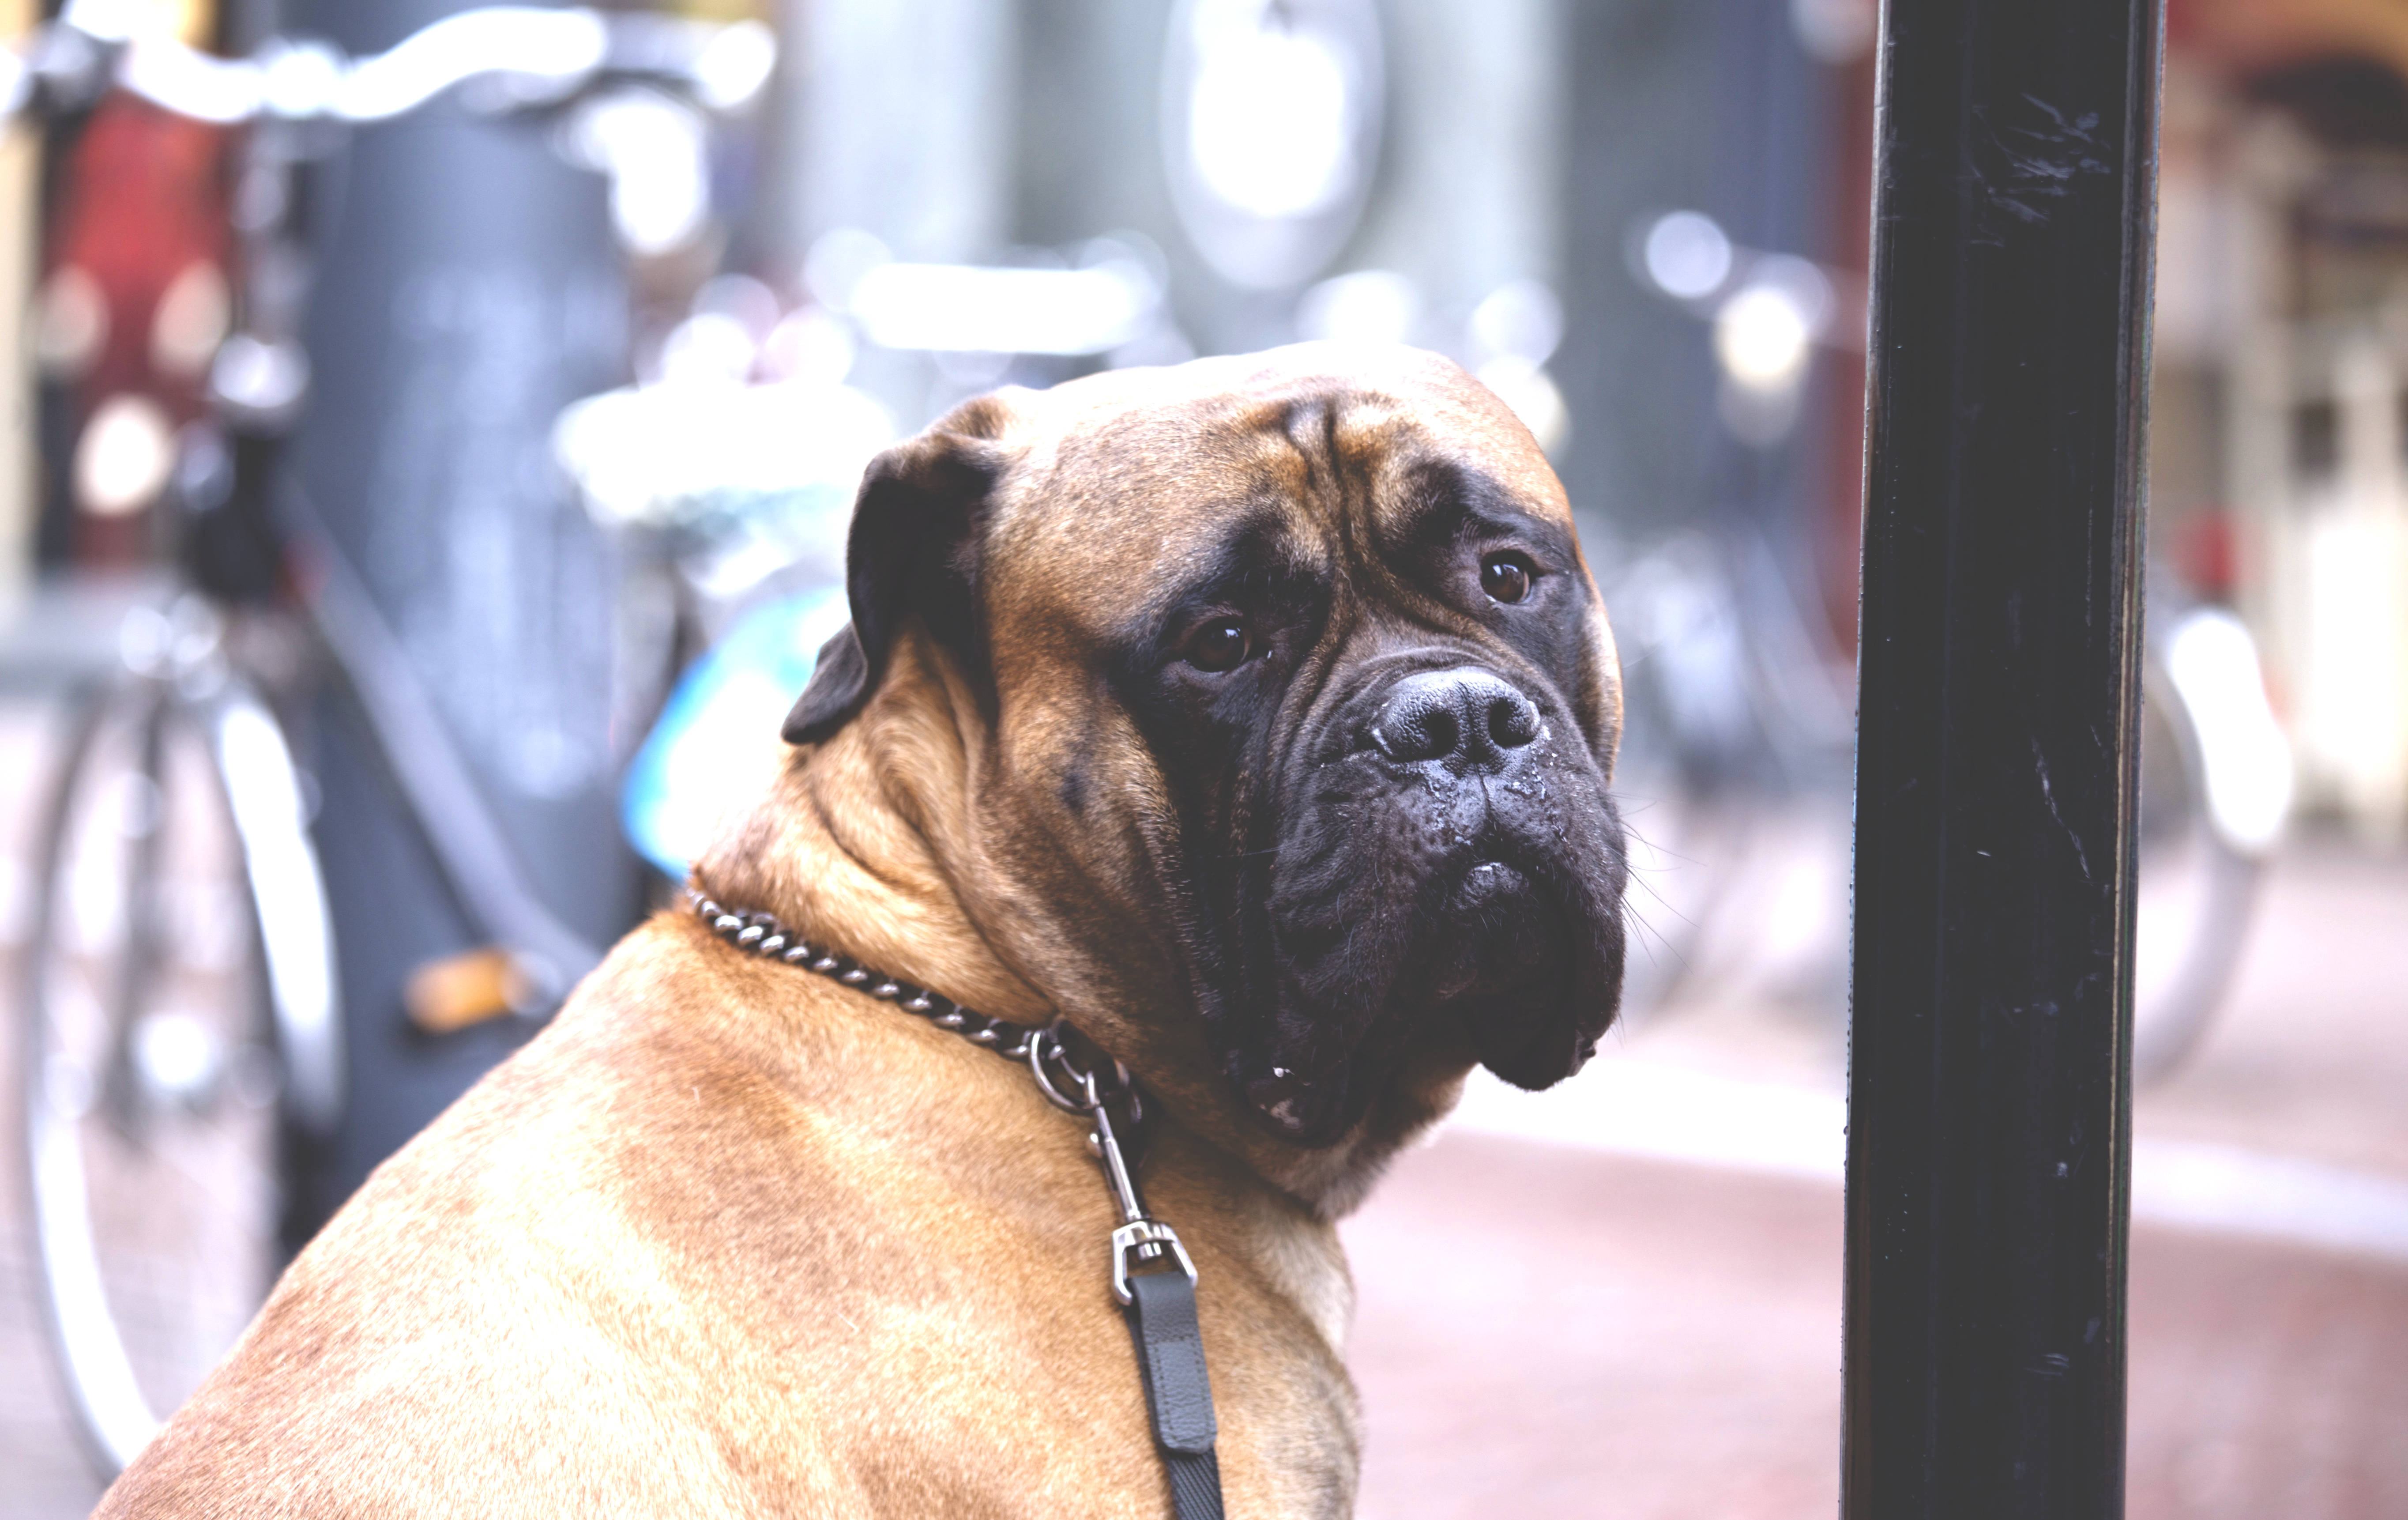
dog, animal, pet, mammal, vertebrate, chained, bullmastiff, dog like mammal